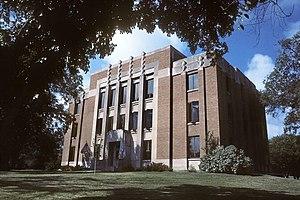
La ville de Wessington Springs est le siège du comté de Jerauld, dans l’État du Dakota du Sud, aux États-Unis. Lors du recensement de 2010, sa population s’élevait à 956 habitants. La municipalité s'étend sur une superficie de 1,77 milles carrés.